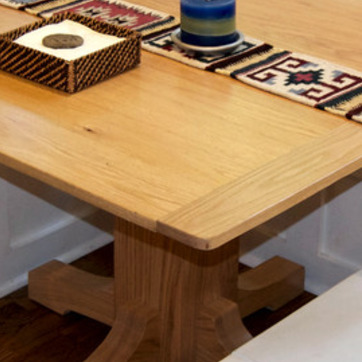
Material: wood